UEFA Euro 1992 qualifying

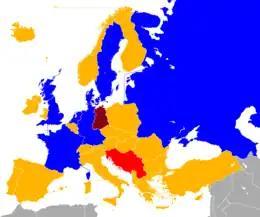

The draw took place on 2 February 1990. Sweden qualified automatically as hosts of the competition, and 34 teams entered the draw, with the Faroe Islands and San Marino participating in a European qualifying tournament for the first time.